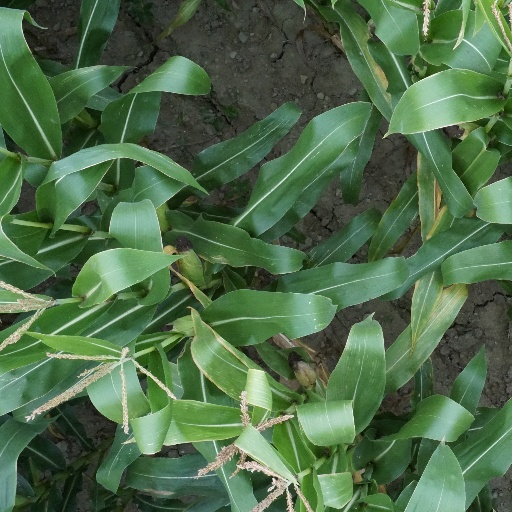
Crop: maize; corn